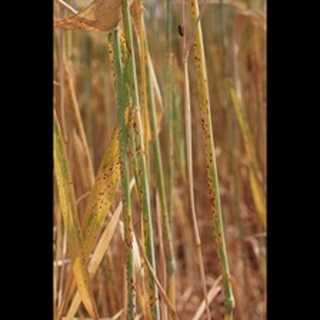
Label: wheat_black_rust